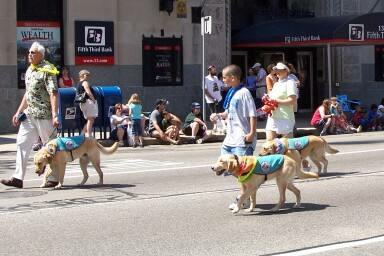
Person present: Yes